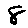
Label: 8